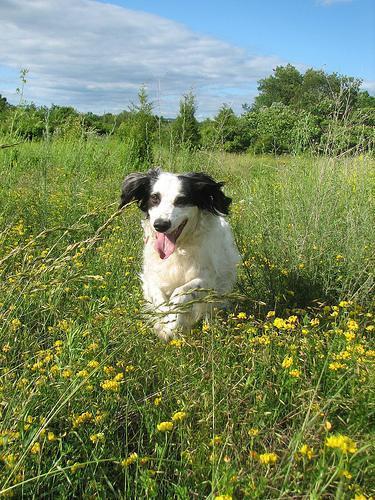
English_setter